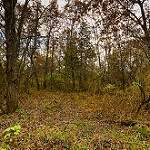
Scene: Outdoor